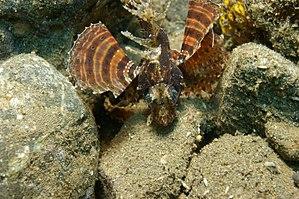
Dendrochirus brachypterus, communément nommé Ptérois nain ou Poisson-dindon, est une espèce de poissons marins de la famille des scorpaénidés.